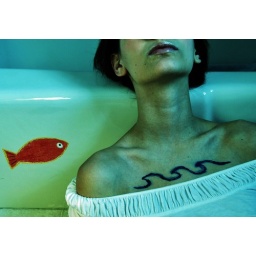
fuck all the other fish in the sea. i'm sorry about all these blue tones